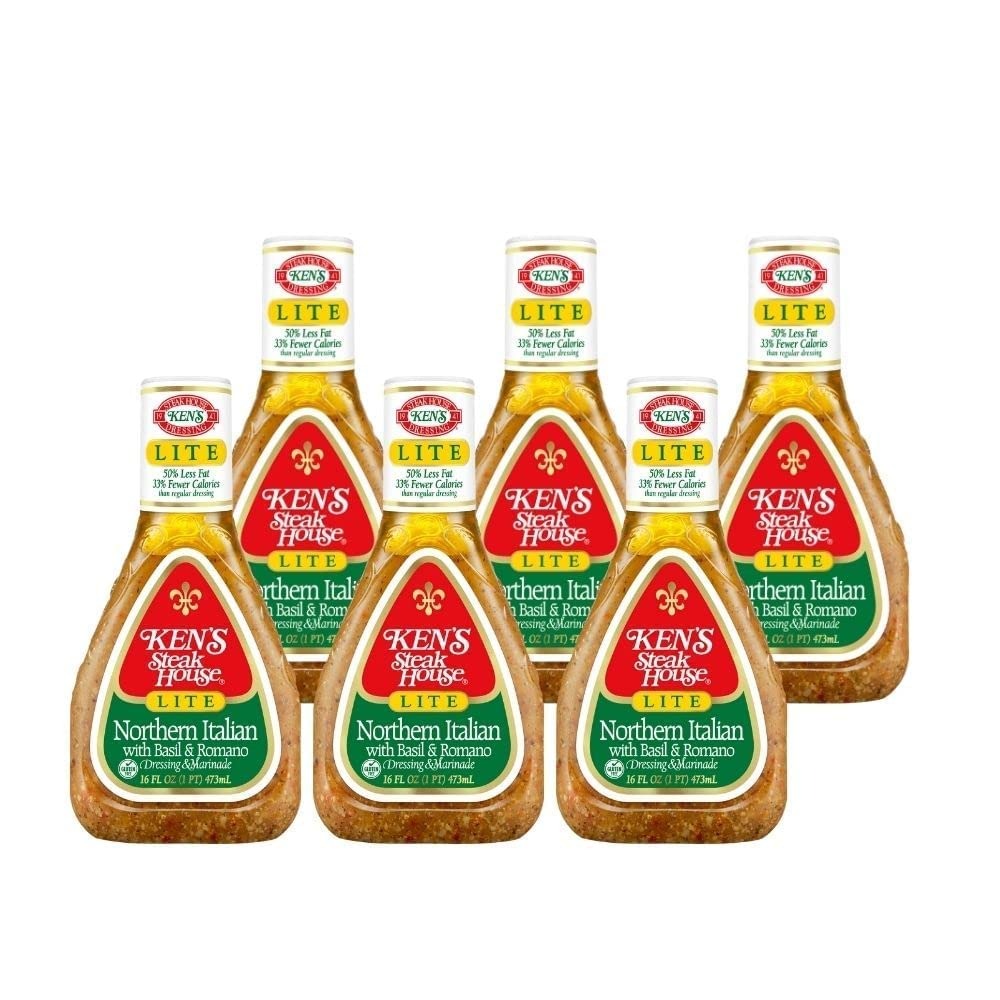
Item Name: Ken's Steak House Lite Northern Italian Basil Romano Light, 16 FL OZ
Value: 16.0
Unit: Fl Oz

Price: 4.49